Samutprakarn Crocodile Farm and Zoo

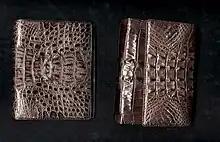
Wallet made from crocodile skin

There were at least three suicides at the facility involving women who jumped into a crocodile pond and were eaten alive; there was such an incident in 2002 and a news report from the BBC made reference to a similar occurrence a decade prior to this, and more recently in 2014.